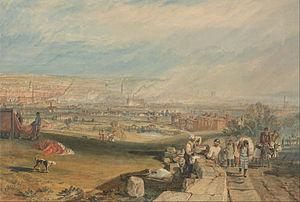
10 avril : une flotte anglo-hollandaise commandée par lord Exmouth arrive devant La Goulette et obtient du bey de Tunis Mahmoud la libération des esclaves chrétiens, la paix avec le Piémont et les Deux-Siciles et l'abolition de la course.